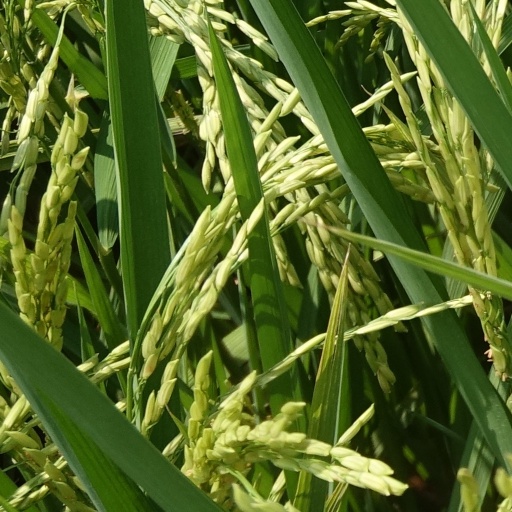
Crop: rice